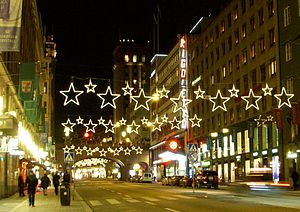
Palmemordet / Jagten på gerningsmanden / Victor Gunnarsson – "den 33-årige"
Kungsgatan med biografen Rigoletto hvor Victor Gunnarsson opholdt sig.
Palmemordet er den almindelige betegnelse for mordet på Sveriges statsminister Olof Palme, hvor han blev hårdt såret af et enkelt skud på åben gade i Stockholms bymidte fredag 28. februar 1986 klokken 23:21 i krydset Sveavägen-Tunnelgatan. Efterforskningen udviklede sig til en af verdens største mordefterforskninger; flere mistænkte var anholdt og Christer Pettersson blev dømt, men siden frikendt.